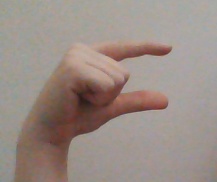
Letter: dal